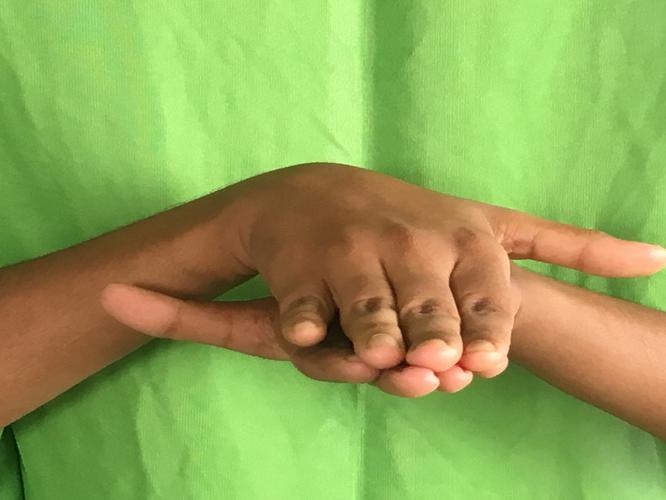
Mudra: Matsya
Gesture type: double_hand